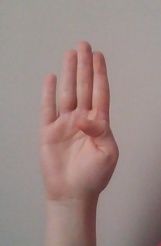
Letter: kaaf